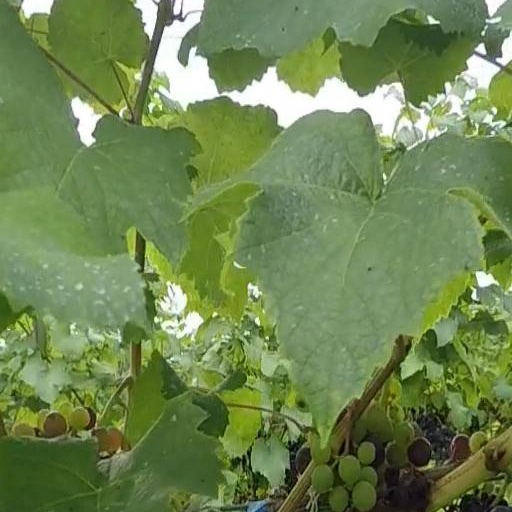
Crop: grape